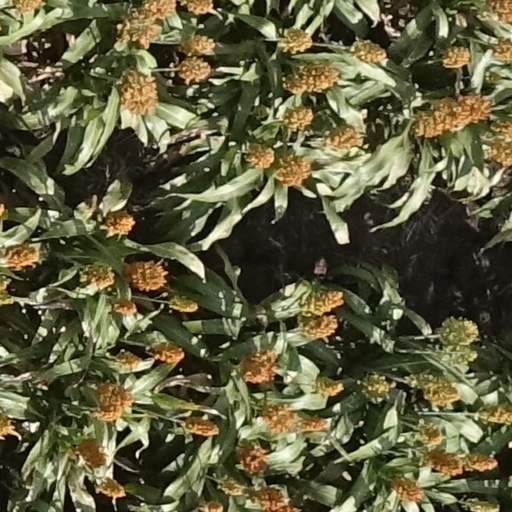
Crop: sorghum